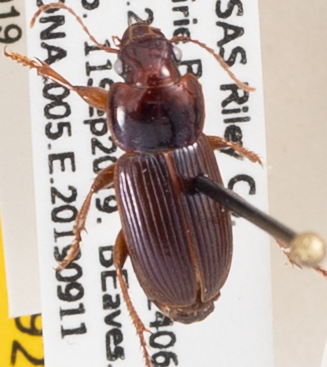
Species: Harpalus amputatus amputatus
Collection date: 2019-09-11
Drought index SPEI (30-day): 1.498
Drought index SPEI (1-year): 1.69
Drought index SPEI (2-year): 1.029